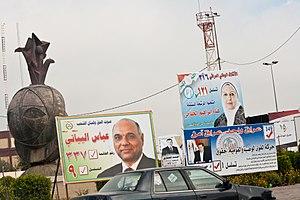
Posters électoraux sur la place Nissour, à Bagdad, en Irak, pendant les élections parlementaires de 2010. À gauche de l'image, on peut voir le parc et le mémorial de la place.
La place Nissour est une place de Bagdad, en Irak. Elle est traversée de part en part, dans le sens nord-sud, par la rue Dimashq et constitue l'extrémité est de la rue Mansour Al Yamouk. En son centre, se trouve un parc au milieu duquel est situé un mémorial.